Kingston City Hall (Ontario)

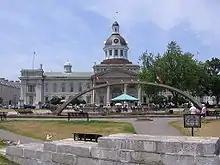
Confederation Park, Kingston City Hall and a reconstructed wall of the Market Battery

Market Square was created as part of the original town plan of 1784 and was the site of an informal market established in 1788. The square originally extended to the waterfront. It was the only location in Kingston where farmers could sell their produce, which was brought in by wagon or cart. The Kingston Public Market was officially established by the City of Kingston in 1801, and the rules and regulations were proclaimed in May 1811. It was the centre of commerce and trade in the city and through the 19th century public buildings, hotels, and shops developed around the square including Kingston City Hall which was built in 1844. As the city grew, the market came to consist of ramshackle wooden stalls known as the market shambles, which were destroyed, along with many of the surrounding buildings, in the Great Fire of 1840. After the fire, the market area was rebuilt with a new market building, which was attached to the new city hall. The market was deeded to the city in 1848.